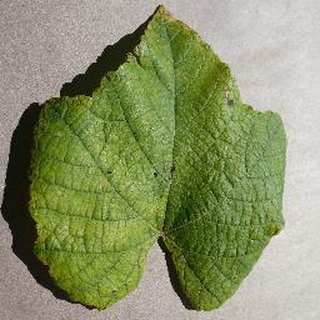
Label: grape_leaf_blight